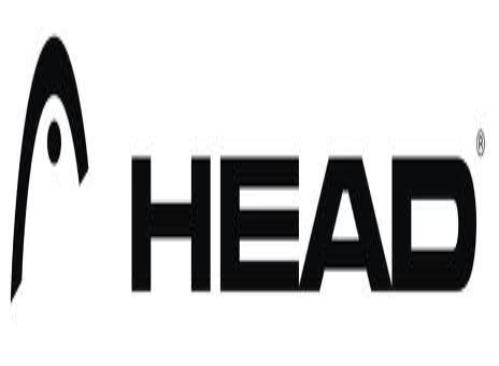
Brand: Head
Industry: Clothes